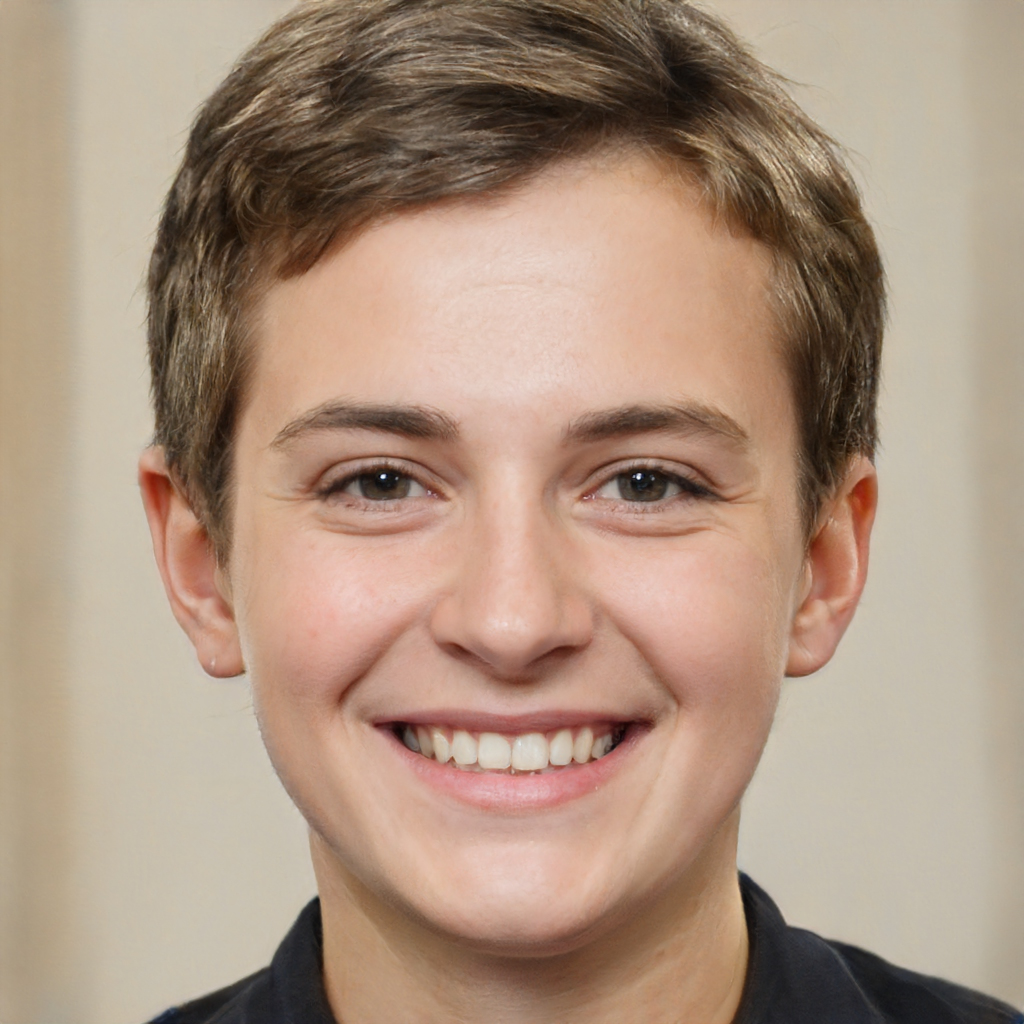
Gender: Female